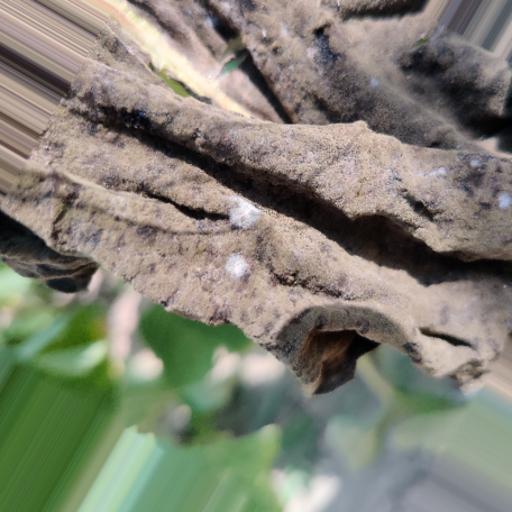
Label: Leaf_scars